Supermarine Spitfire (early Merlin-powered variants)

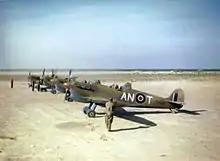
Spitfire Vc(trop), fitted with Vokes filters and disc wheels, of 417 Squadron RCAF in Tunisia in 1943.

Late in 1940, the RAF predicted that the advent of the pressurised Junkers Ju 86P bomber series over Britain would be the start of a new sustained high altitude bombing offensive by the "Luftwaffe", in which case development was put in hand for a pressurised version of the Spitfire, with a new version of the Merlin (the Mk VI). It would take some time to develop the new fighter and an emergency stop-gap measure was needed as soon as possible: this was the Mk V.